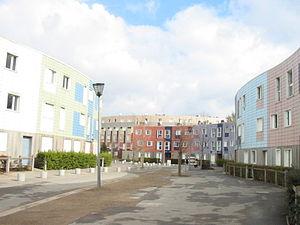
La Grande Borne, rue du Labyrinthe à Grigny (Essonne, France).
La Grande Borne est une vaste cité d’habitat social de 3 685 logements édifiée par l’architecte Émile Aillaud sous la maîtrise d’ouvrage de l’Office public HLM interdépartemental de la Région parisienne, sur le territoire des communes de Grigny et Viry-Châtillon, dans l’Essonne entre 1967 et 1971. La cité fut bâtie à l’origine dans le cadre de la résorption des bidonvilles de la région parisienne et fut surtout utilisée pour reloger les habitants du 13ᵉ arrondissement de Paris alors en pleine transformation. La réalisation de la cité fut confiée à l’entreprise Bouygues. À l’exception de 90 logements appartenant à la SA HLM Logirep et d’une partie du secteur des Patios, l’ensemble de la cité est gérée par l’OPIEVOY. Quoique divisée en quartiers puis en secteurs d’environ 150 logements, la cité de la Grande Borne demeure néanmoins profondément unitaire, de par sa conception d’ensemble, l’emploi d’éléments et de procédés architectoniques répétitifs et l’esprit du lieu, fondé sur l’intégration poussée dès la conception d’un travail plastique dans le cadre architectural singulier de ce grand ensemble atypique. Le nombre d’habitants de la Grande Borne peut être estimé à environ 13 000.
Grigny est une commune française dans le département de l’Essonne en région Île-de-France.
L'affaire dite des « policiers brûlés à Viry-Châtillon » débute le 8 octobre 2016 vers 15 h par l'attaque de deux voitures de police postées en observation au carrefour menant à La Grande Borne, un quartier de Viry-Châtillon connu pour ses nombreuses agressions. Une dizaine de personnes s'en prennent au véhicule à coup de barres de fer et de pierres, puis jettent des cocktails Molotov en direction des agents à l'intérieur des voitures. Une policière est grièvement brûlée aux mains et aux jambes tandis que le diagnostic vital d'un adjoint de sécurité de 28 ans très grièvement brûlé est engagé.
L’histoire du département de l'Essonne commence le 1ᵉʳ janvier 1968, lorsqu’il est créé en application de la loi du 10 juillet 1964.
Le département de l'Essonne est un département français situé au sud de Paris, dans la région Île-de-France, pour partie intégré à l'agglomération parisienne, qui tire son nom de la rivière Essonne dont le cours traverse le territoire selon un axe sud-nord jusqu’à la confluence avec la Seine.